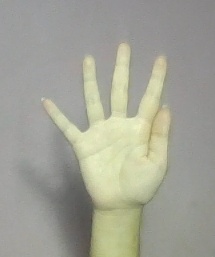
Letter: sheen